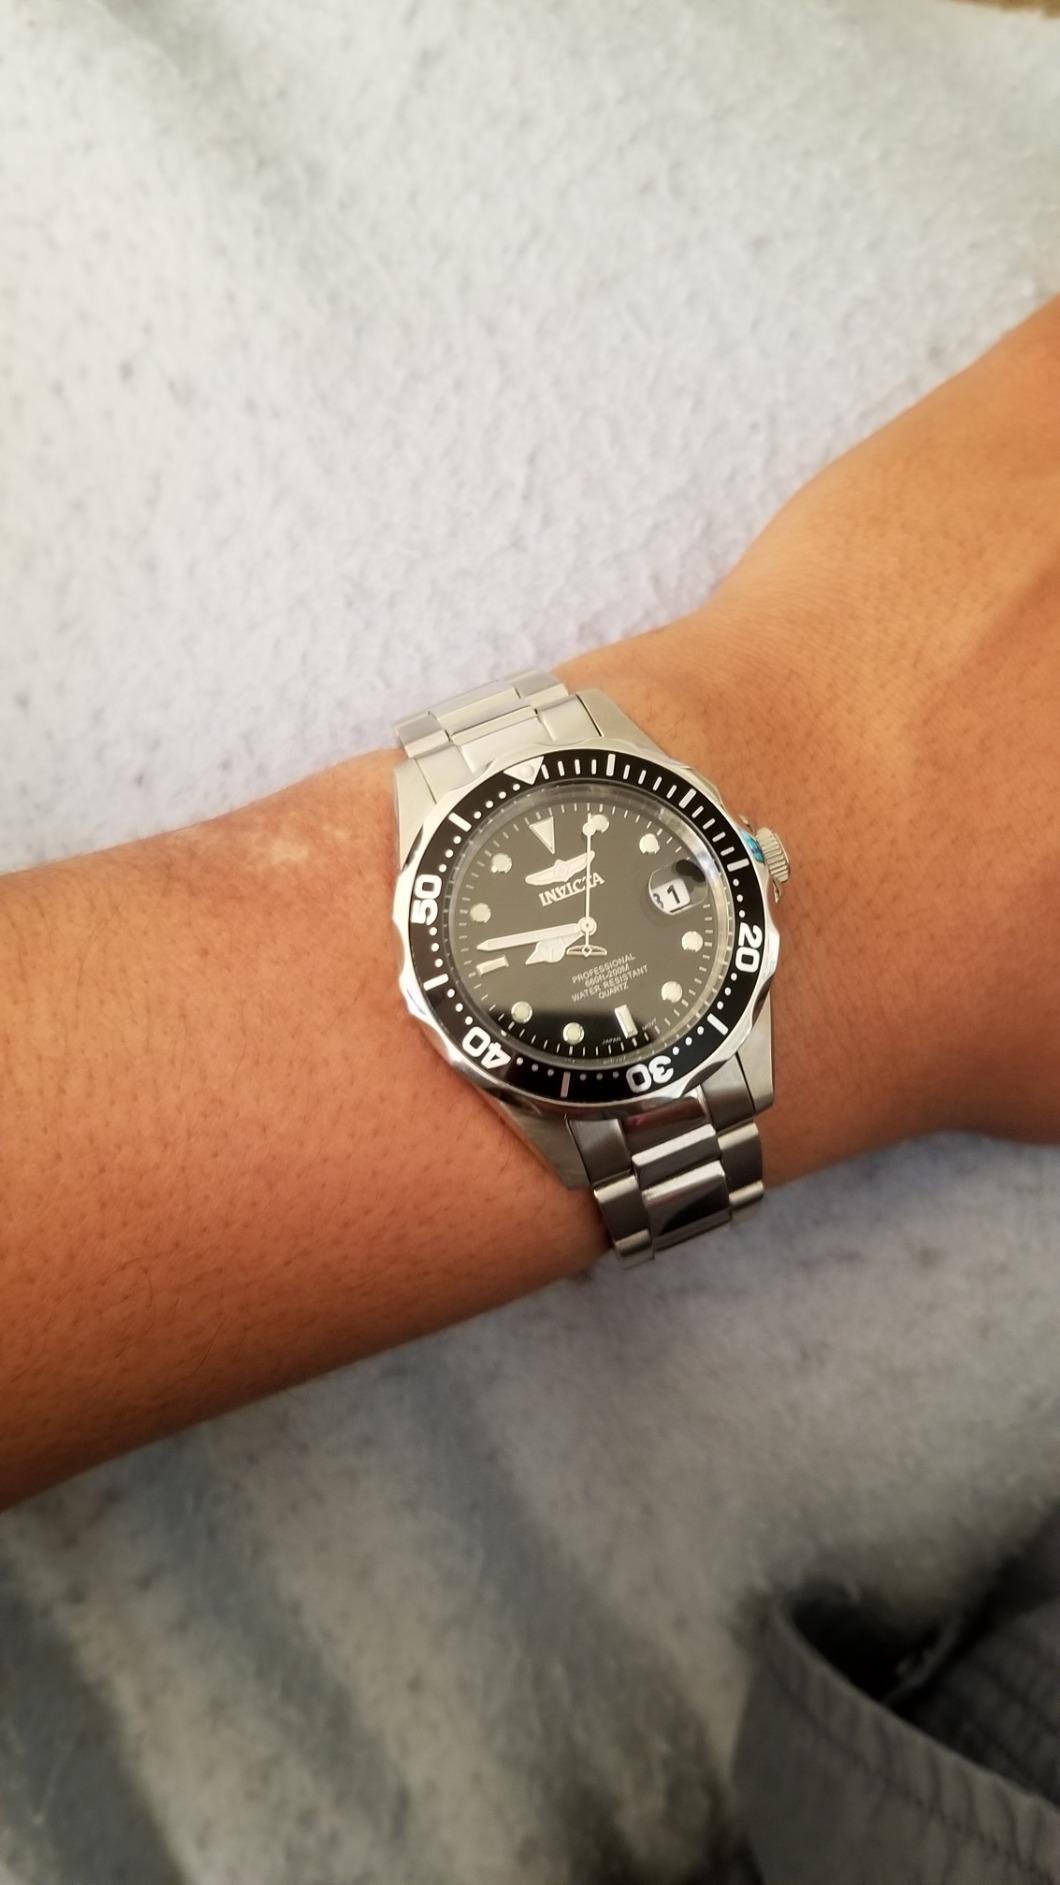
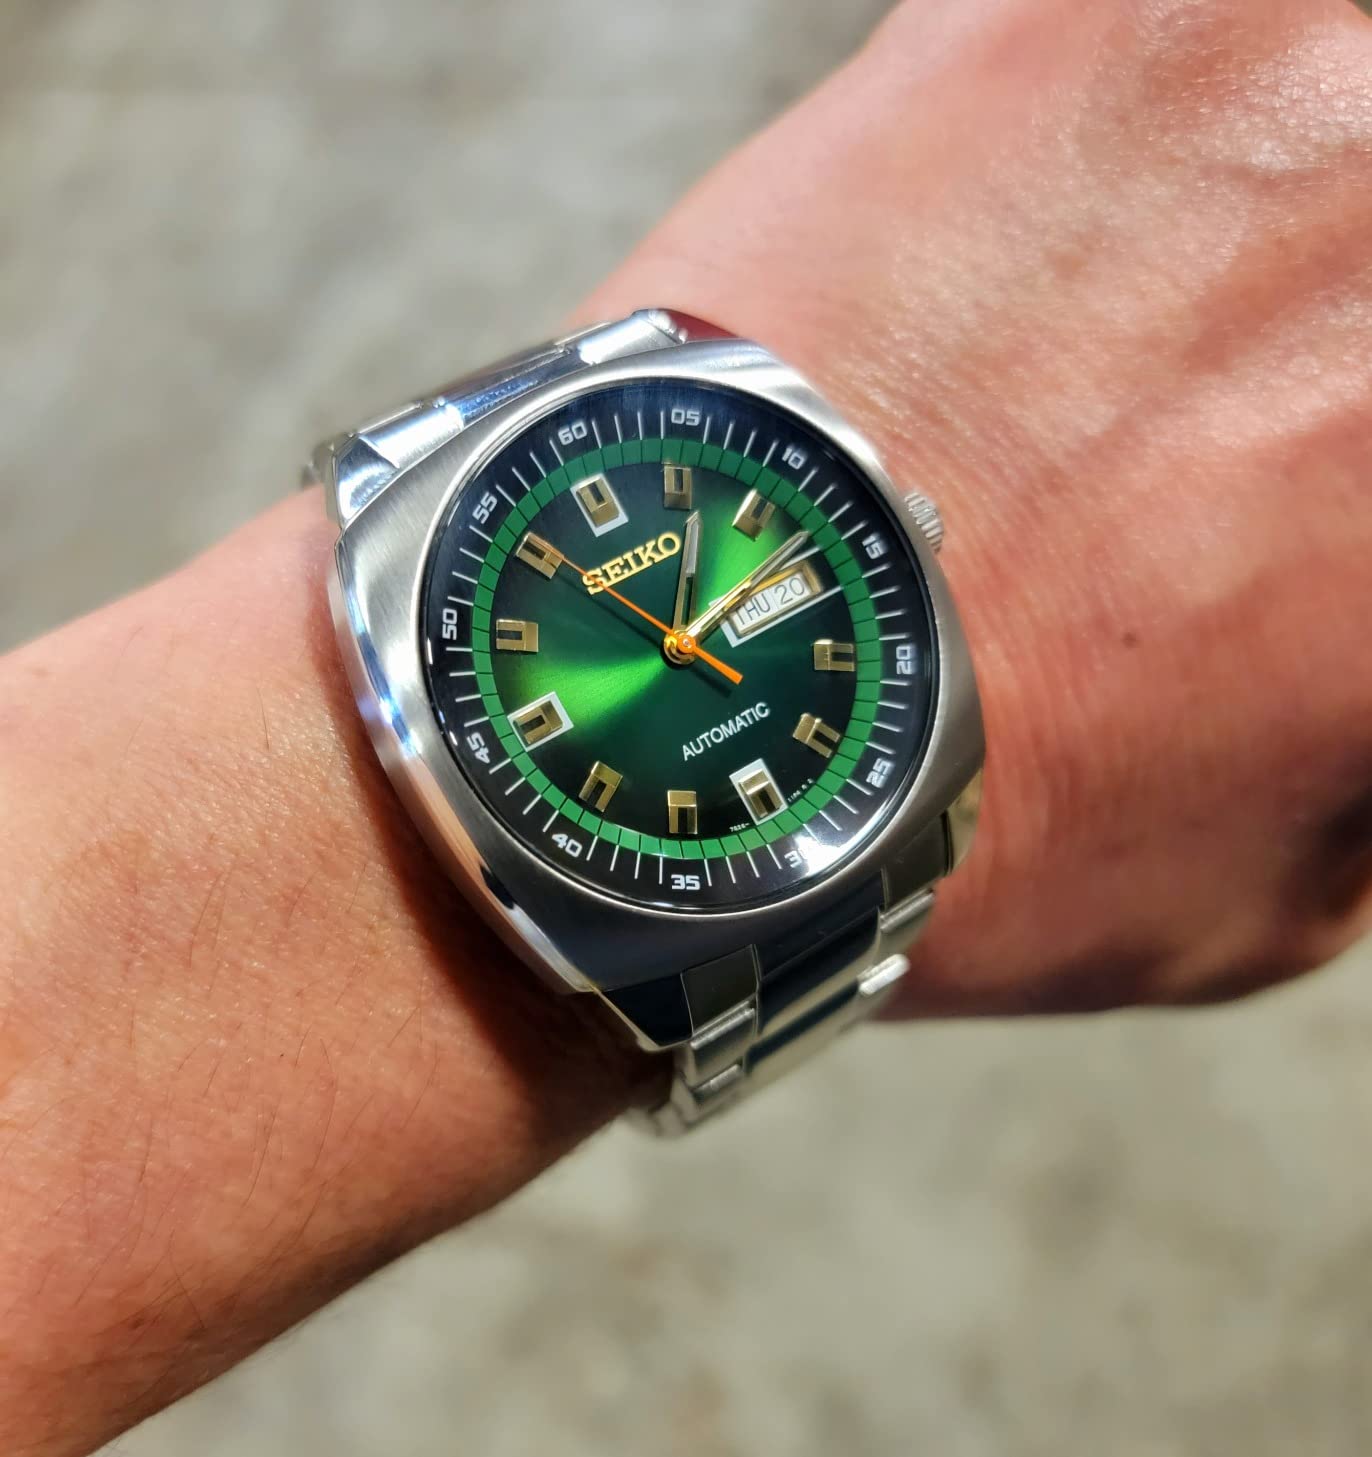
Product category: accessories_watch
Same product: no